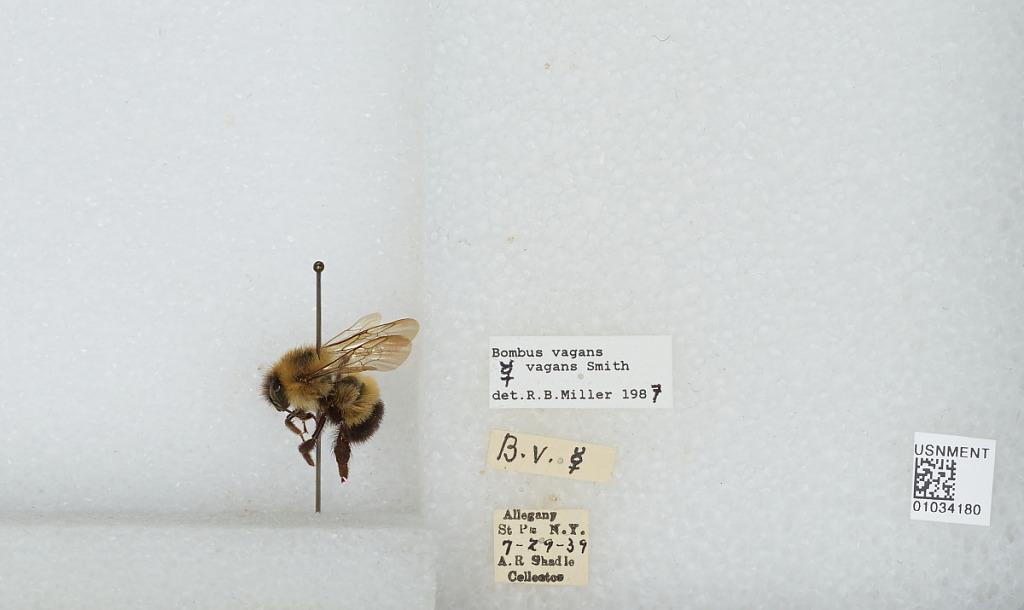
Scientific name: Bombus (Pyrobombus) vagans vagans Smith
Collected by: A. Shadle
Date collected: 1939-7-29
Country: United States
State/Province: New York
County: Cattaraugus
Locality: Allegany State Park
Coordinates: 42.0997, -78.7492
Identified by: Miller, R. B.